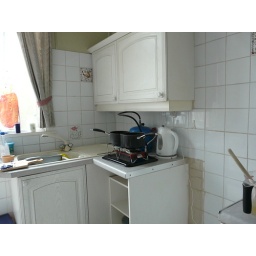
cooking on the gas stove in the kitchen